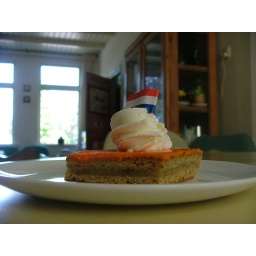
lot's of orange cake in the shops today